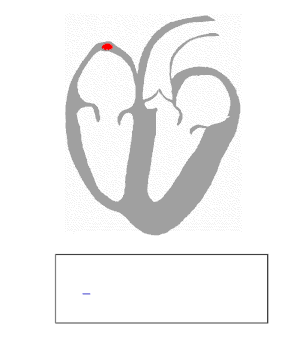
Le cœur est un organe musculaire creux qui assure la circulation sanguine en pompant le sang vers les vaisseaux sanguins et les cavités du corps à travers des contractions rythmiques. L'adjectif cardiaque veut dire « qui a un rapport avec le cœur » ; il vient du grec kardia « cœur », et de la racine indo-européenne ḱḗr.
L'histoire de la médecine est la branche de l'histoire consacrée à l'étude des connaissances et des pratiques médicales et chirurgicales au cours du temps.